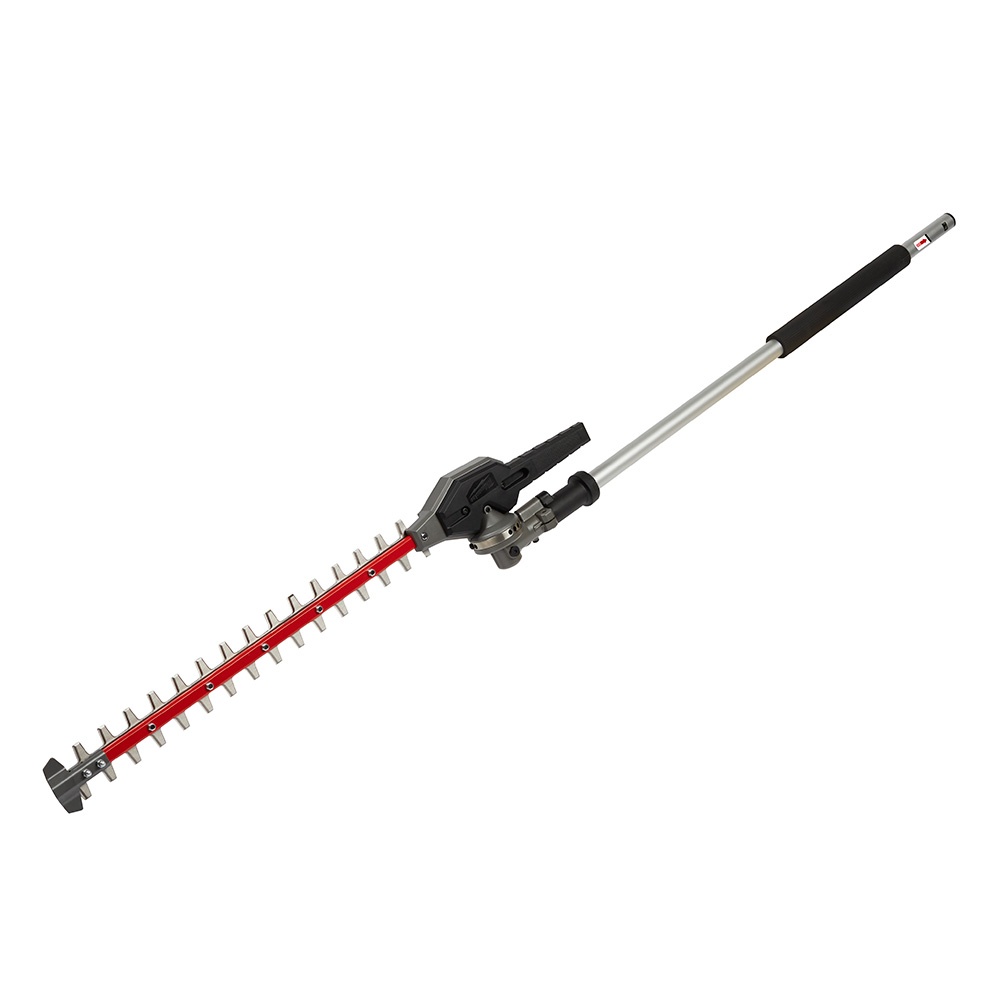
Milwaukee 49-16-2719 M18 FUEL QUIK-LOK Articulating Hedge Trimmer Attachment
The Milwaukee M18 FUEL QUIK-LOK articulating hedge trimmer attachment is powered by the M18 FUEL power head with QUIK-LOK and is compatible with the QUIK-LOK attachment system. The attachment's articulating mechanism allows for 270° rotation of the blade set, which offers 13 operating positions and 1 storage position. The hedge trimmer attachment has a 20 in. blade with 1 in. cut capacity, clearing more material in a single pass. The hedge trimmer head includes a tip guard to prevent damage to the blade and surrounding work area, as well as a padded grip for optimal hand placement and increased comfort. The QUIK-LOK attachments have protected drive shafts for increased durability against drops and storage elements. The hedge trimmer attachment also has optimized gearing to manage the cordless M18 FUEL power head RPM output specifically for hedge trimming applications.. Features Compatible with the M18 FUEL power head with QUIK-LOK Articulating head design: adjustment handle and sliding adjustment collar allow for 270-degree blade set rotation, delivering 13 operating positions and 1 storage position Tip guard: prevents damage to blade and surrounding work area Padded grip: for optimal hand placement and increased comfort Blade length: 20 in. Cut capacity: 1 in. SPM: 3,500 Length: 60 in. Weight: 5.8 lbs Includes (1) M18 FUEL QUIK-LOK Articulating Hedge Trimmer Attachment (49-16-2719) (1) Strap
Brand: Milwaukee
Category: Home & Garden > Lawn & Garden > Outdoor Power Equipment Accessories > Multifunction Outdoor Power Equipment Attachments > Hedge Trimmer Attachments